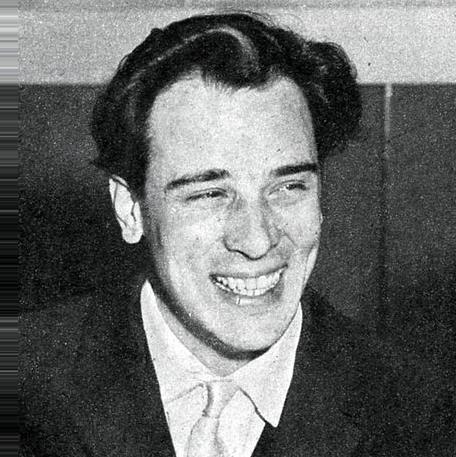
Age: 28